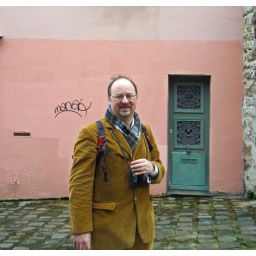
in face of a rose house